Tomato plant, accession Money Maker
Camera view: tilt-top (135 deg); turntable rotation: 210 degrees
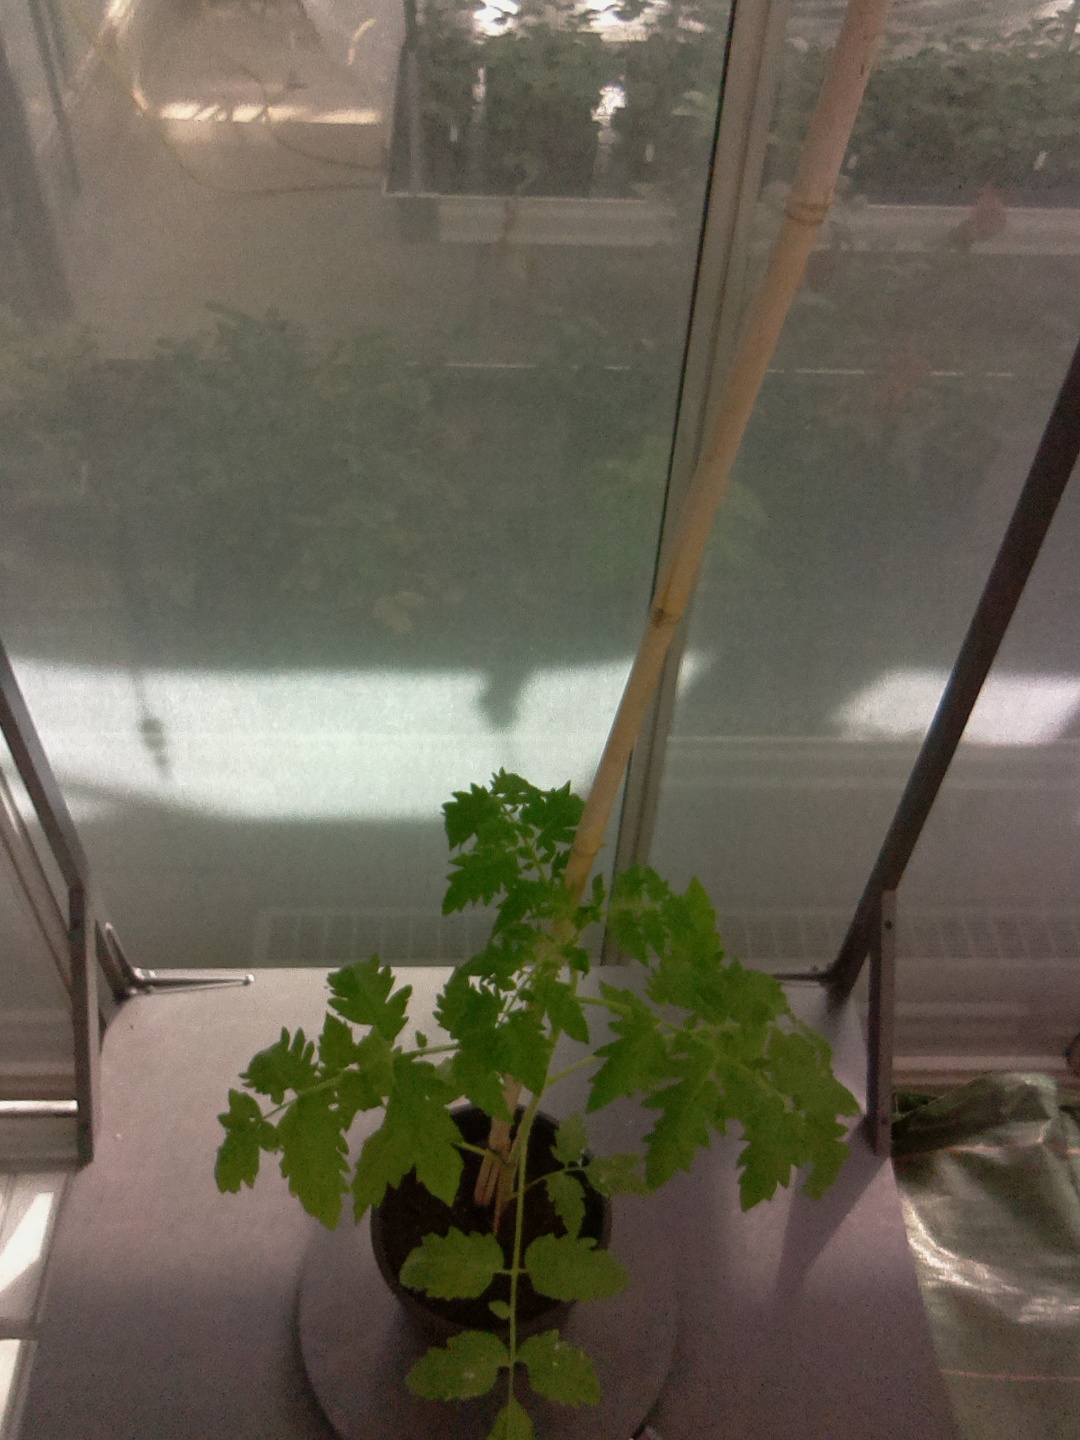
BBCH growth stage 14: 8 of true leaves visible